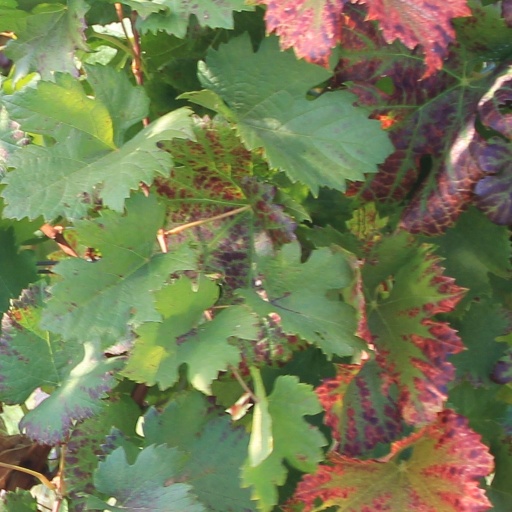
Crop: grape